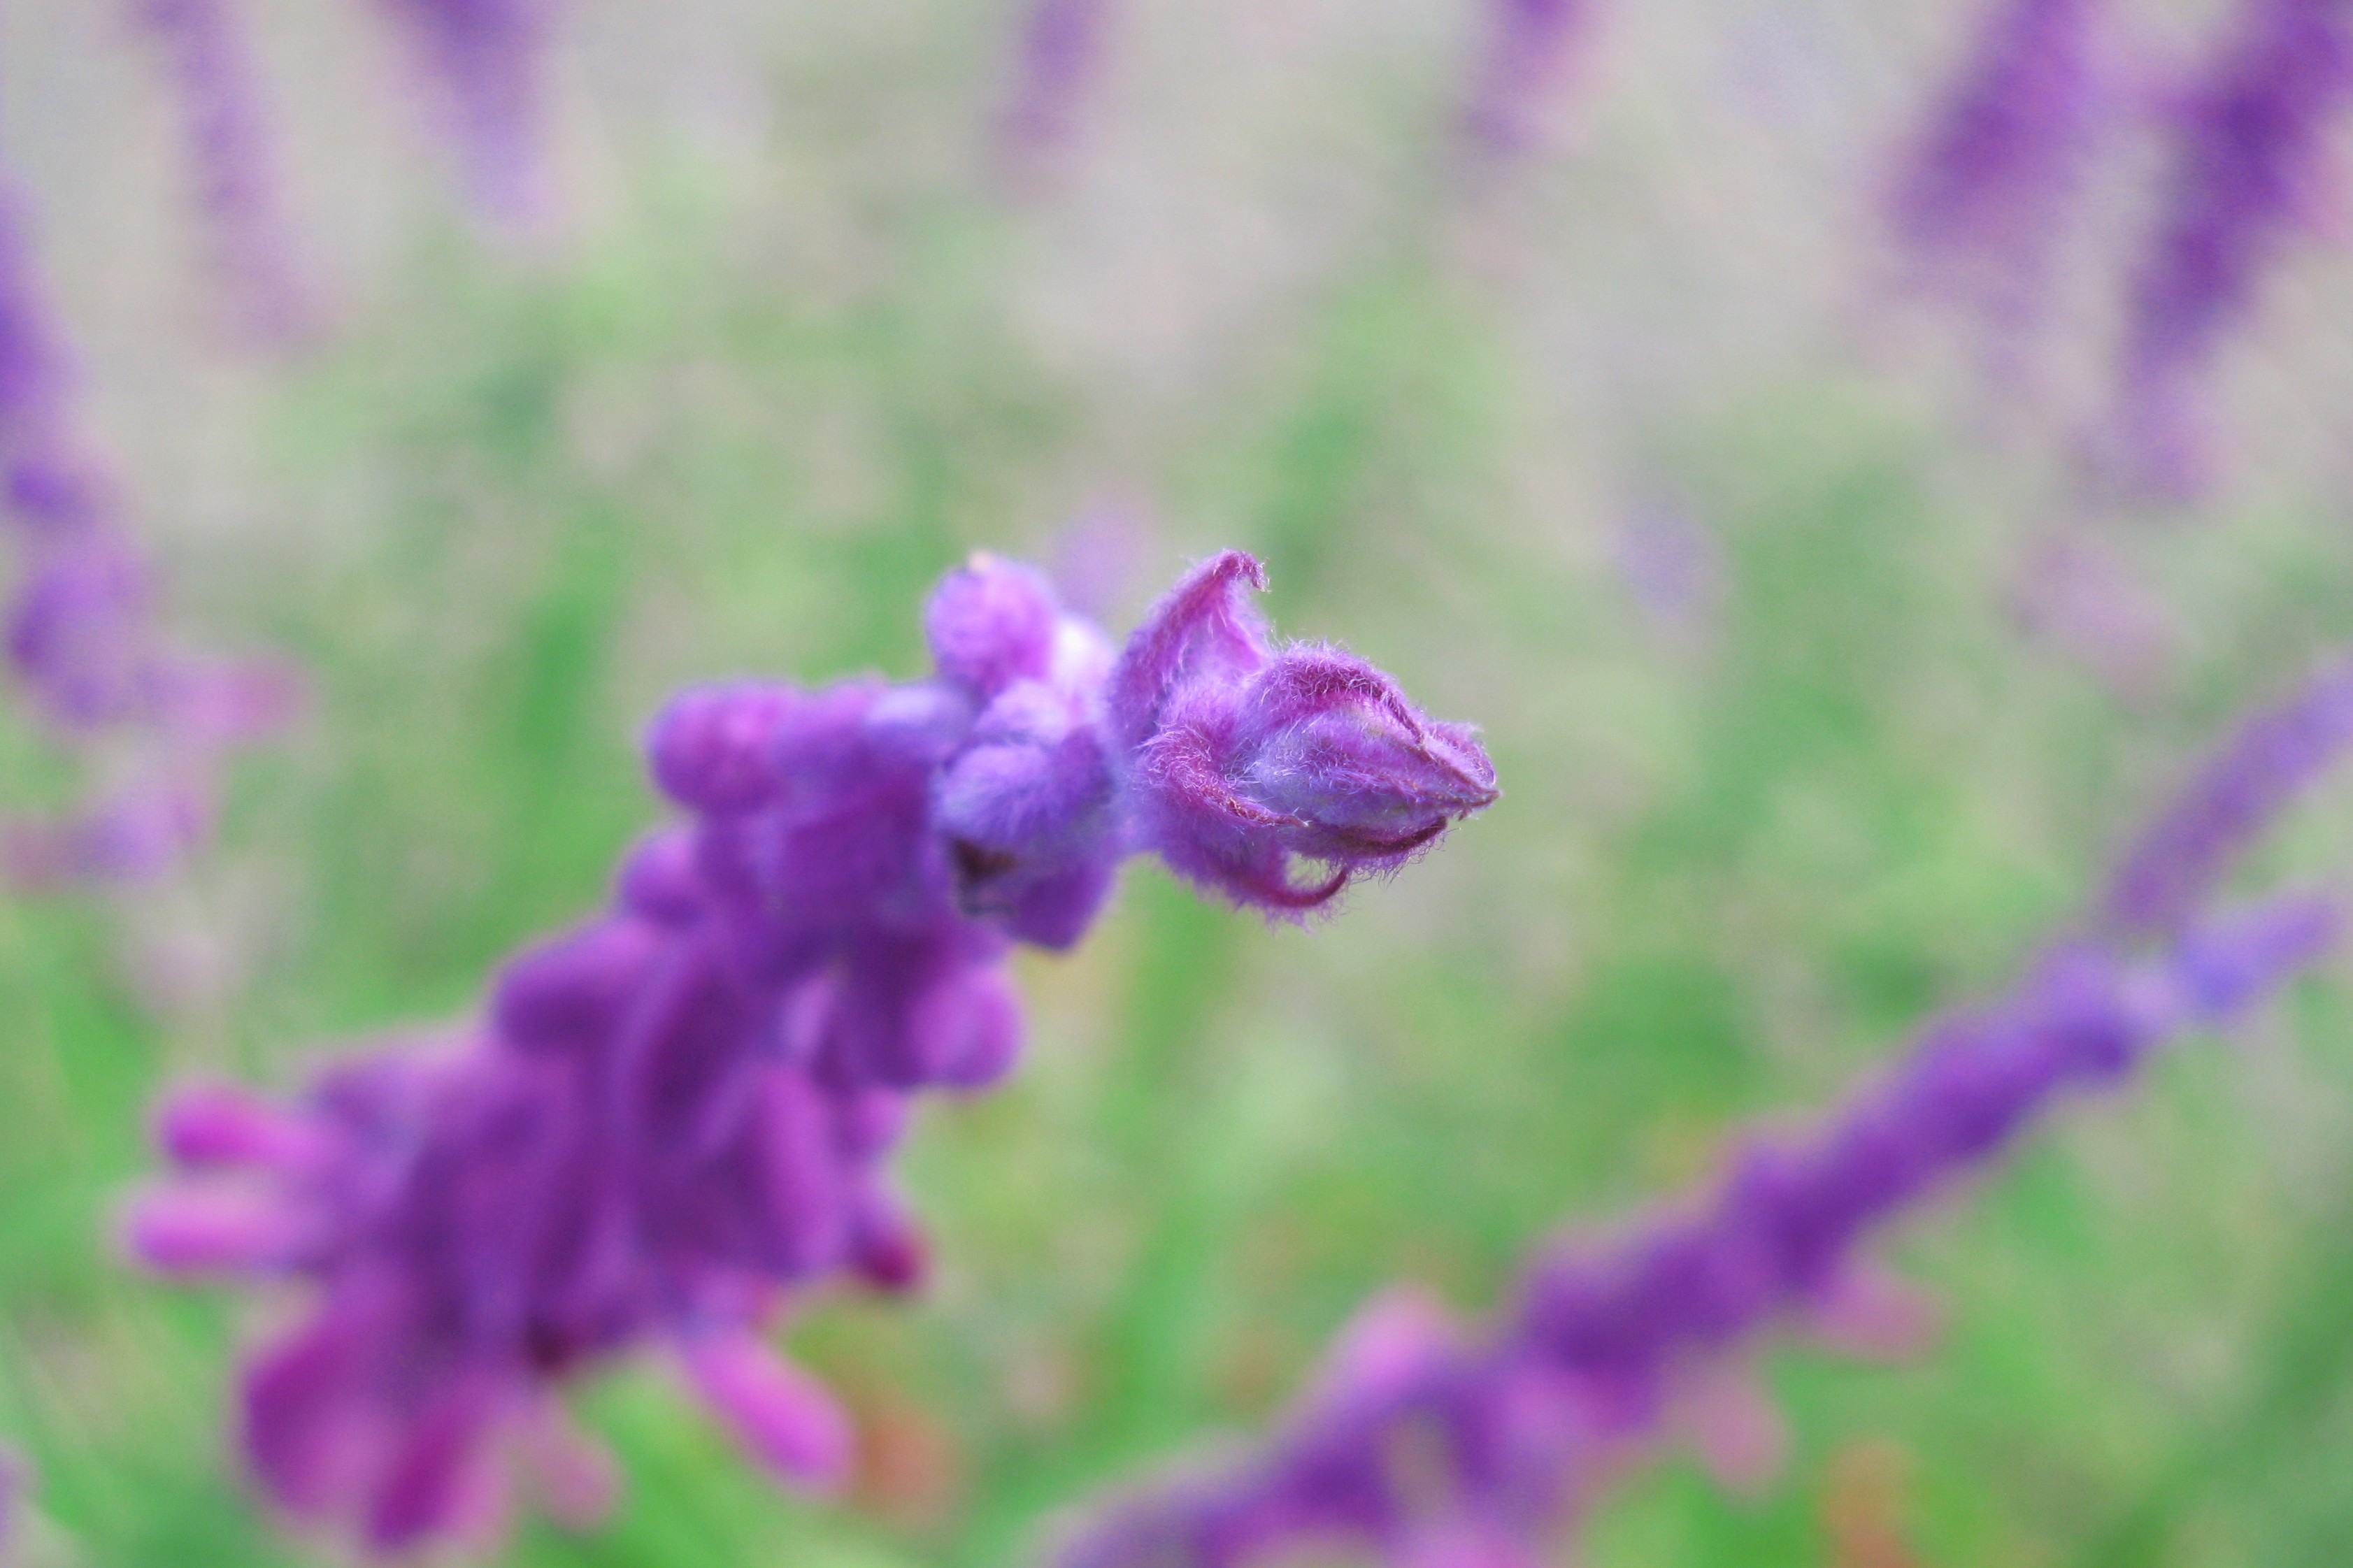
plant, meadow, flower, purple, high, herb, flora, lavender, wildflower, hires, hi, res, resolution, powershotg7, canong7, macro photography, flowering plant, annual plant, land plant, english lavender, french lavender